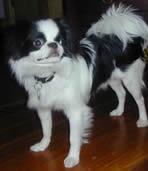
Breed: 249-n000106-Japanese_spaniel